Boge Church

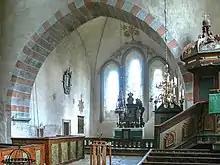
Interior, view of the choir

Boge Church is an early Gothic church. The oldest parts are the choir and the sacristy, dating from the mid-13th century. The nave is somewhat later, and replaced an earlier, Romanesque nave; this explains why the nave is unusually short and wide, as it was squeezed in between an existing tower and the choir. The tower seen today however dates from 1867 to 1892, as the old tower collapsed during a storm in 1857. On this occasion, the nave was also severely damaged, but likewise later reconstructed.